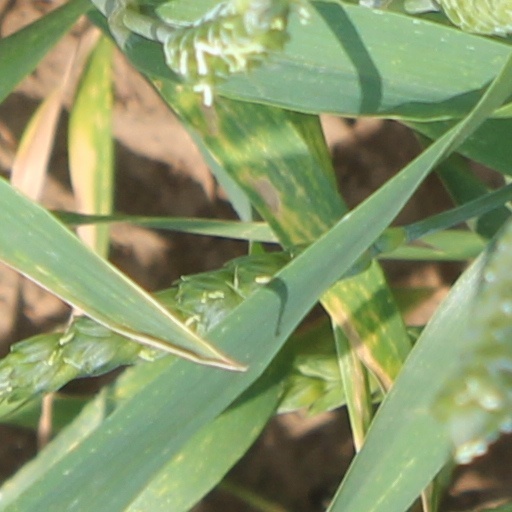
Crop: wheat